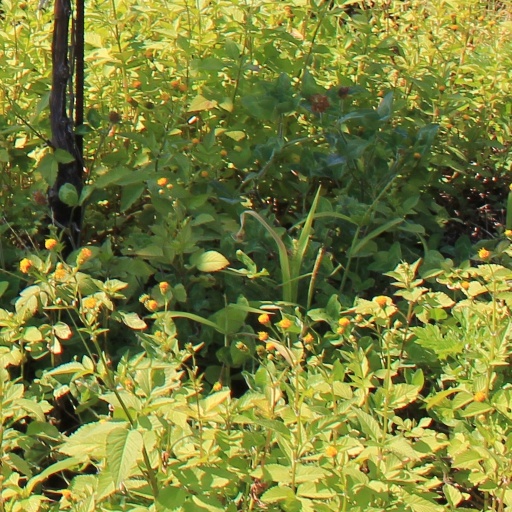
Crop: grape